Brazilian real

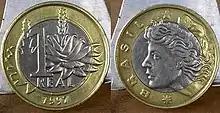
Balsemão's trial strike, nicknamed the "Real Bromélia" or "Real Balsemão"

On occasion, the Central Bank of Brazil has issued special commemorative versions of some of the standard coins. These commemorative coins are legal tender, and usually differ from the standard design only on their reverse side.